Tanya Savicheva

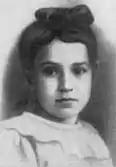
Six-year-old Tanya Savicheva, 1936

Tatyana Nikolayevna Savicheva, commonly referred to as Tanya Savicheva, was a Russian teenage diarist who kept a diary in 1942 whilst enduring the siege of Leningrad during World War II. During the siege, Savicheva recorded the successive deaths of each member of her family in her diary, with her final entry indicating her belief to be the sole living family member. Although Savicheva was rescued and transferred to a hospital, she succumbed to intestinal tuberculosis in July 1944 at age 14.